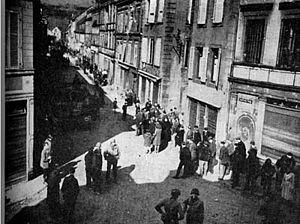
La libération de Bitche intervient le 16 mars 1945 après une occupation de quatre ans et demi et une vie de cent trois jours dans les caves. Les combats entre les troupes nazies et américaines dans la région de Bitche débutent le 3 décembre 1944. Le mardi 5 décembre 1944, les premiers obus américains s'abattent sur Bitche et la population se réfugie immédiatement dans les caves. Ces bombardements vont se poursuivre durant cent trois jours.